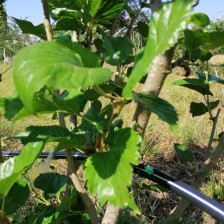
Variety: Buriram60